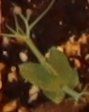
Label: Field Pea